Virginia State Colony for Epileptics and Feebleminded

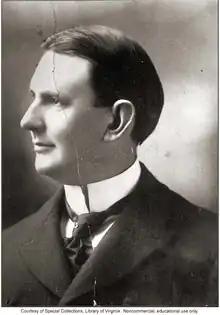
Dr. Albert Priddy in 1912, photo from Eugenics Archive

Priddy, a central figure in the legalization of forced sterilization of the mentally feeble was the first superintendent of the colony. Priddy had long been a proponent of sterilization as a potential method for controlling the harm the feeble minded could have on a society. Priddy in fact performed roughly 80 sterilizations between 1916 and 1917 and thought that these procedures yielded favorable results. Carrie Buck, a poor, pregnant 14 year old child from a broken home arrived at the Colony on June 4, 1924. Her mother, Emma Buck was already a patient of the colony, thus joining both mother and daughter in the camp. Priddy sought Carrie to be a patient of the camp as a way to showcase eugenic ideas of heredity to support Virginia's sterilization law and eventually move the law all the way up to the supreme court. The three generations of the Buck family and Carrie's impending sterilization became the focus of the landmark supreme court case "Buck v. Bell". Priddy died before the case reached the Supreme Court, but nonetheless on May 2, 1927, the Supreme Court decided that Virginia's sterilization law was constitutional.